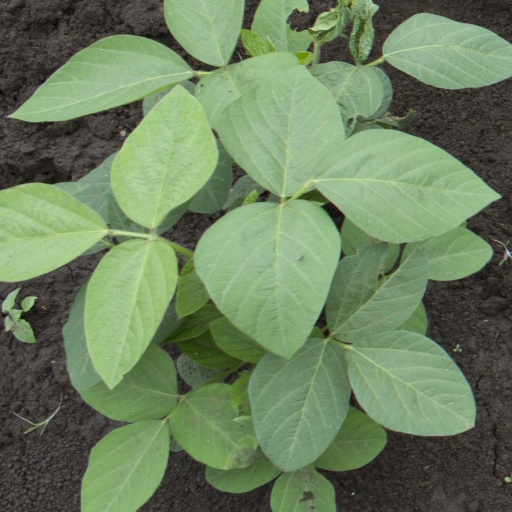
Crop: soybean